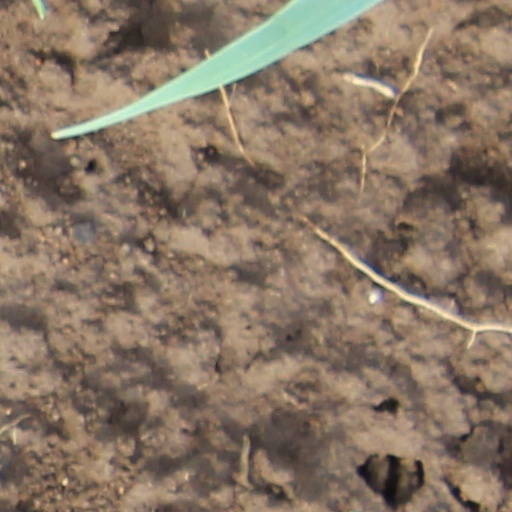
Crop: wheat